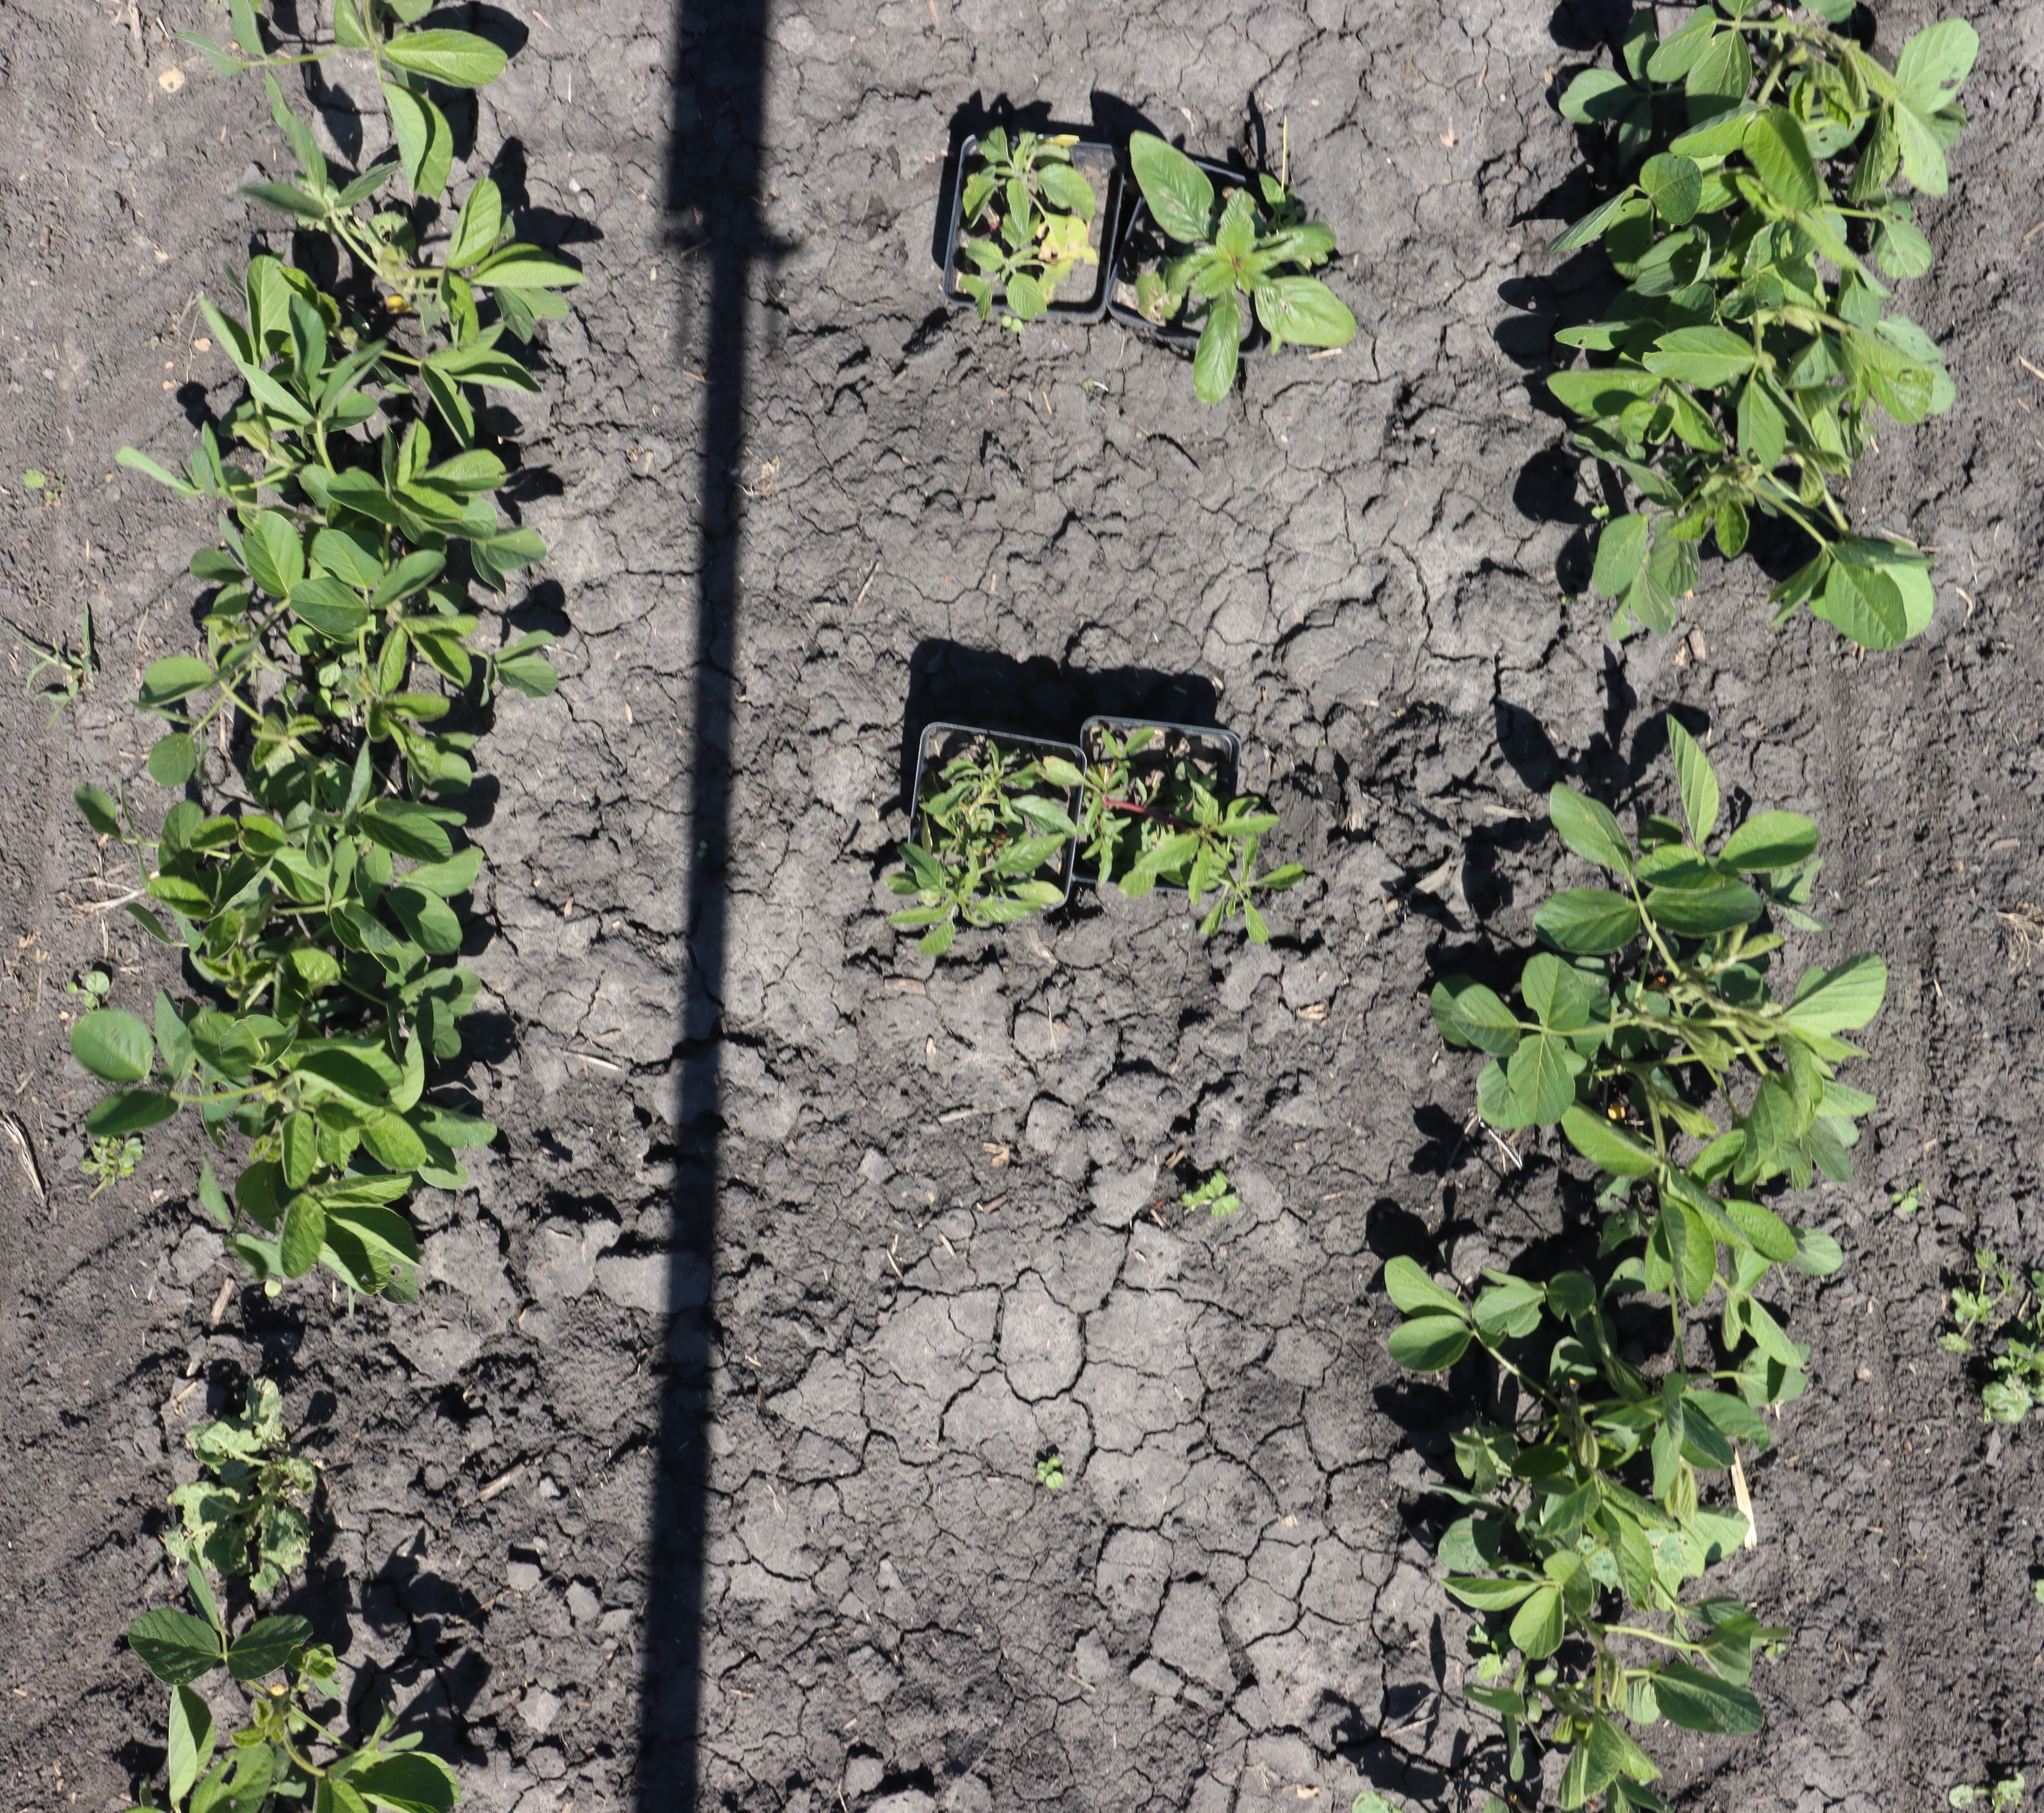
Crop: Soybean
Objects: Soybean, Soybean, Soybean, Soybean, Soybean, Soybean, Soybean, Redroot Pigweed, Redroot Pigweed, Waterhemp, Waterhemp